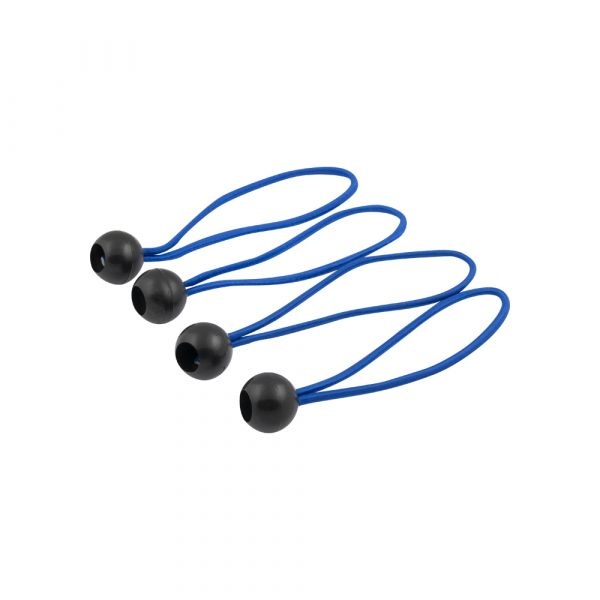
Elastische zeildoek koorden
Brand: fietsaccessoires.nl
Zeildoekkoorden elastisch Set van vier elastieken om bijvoorbeeld gemakkelijk een afdekzeil aan een buisconstructie te bevestigen. Lengte 150 mm (300 mm).
Category: Vehicles & Parts > Vehicle Parts & Accessories > Vehicle Storage & Cargo > Motor Vehicle Trailers